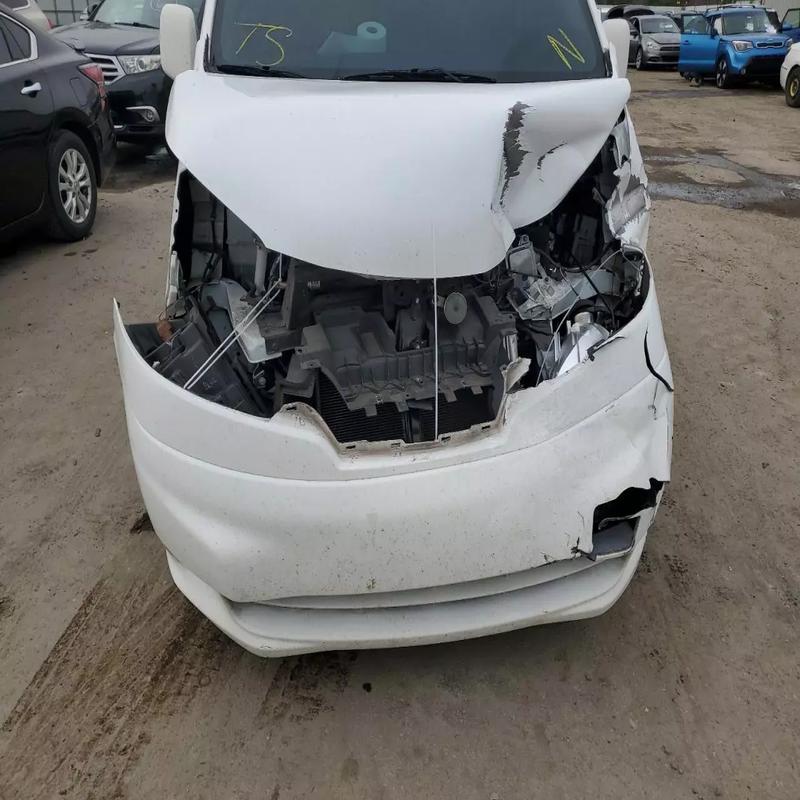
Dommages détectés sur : plaque d'immatriculation avant, pare-choc avant, feu avant droit, feu avant gauche, capot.
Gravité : majeur